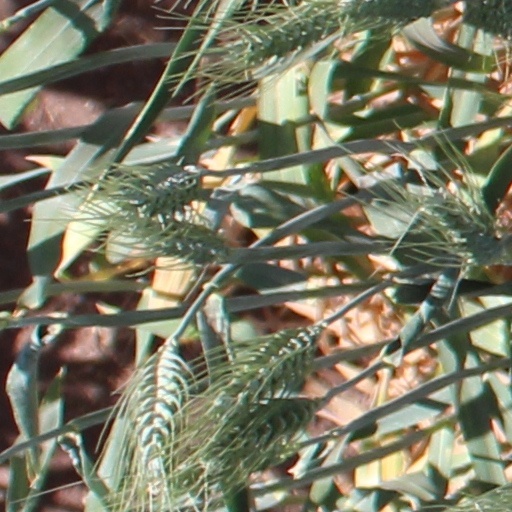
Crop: wheat